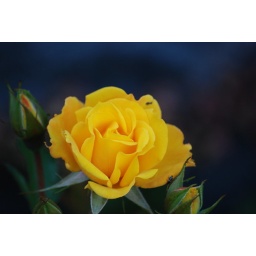
A yellow rose in the Helsinki botanical garden